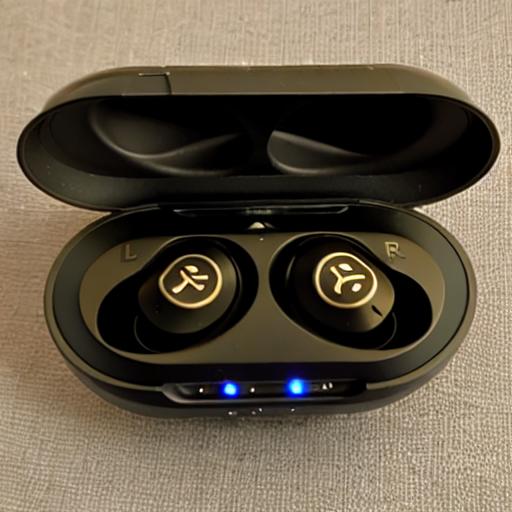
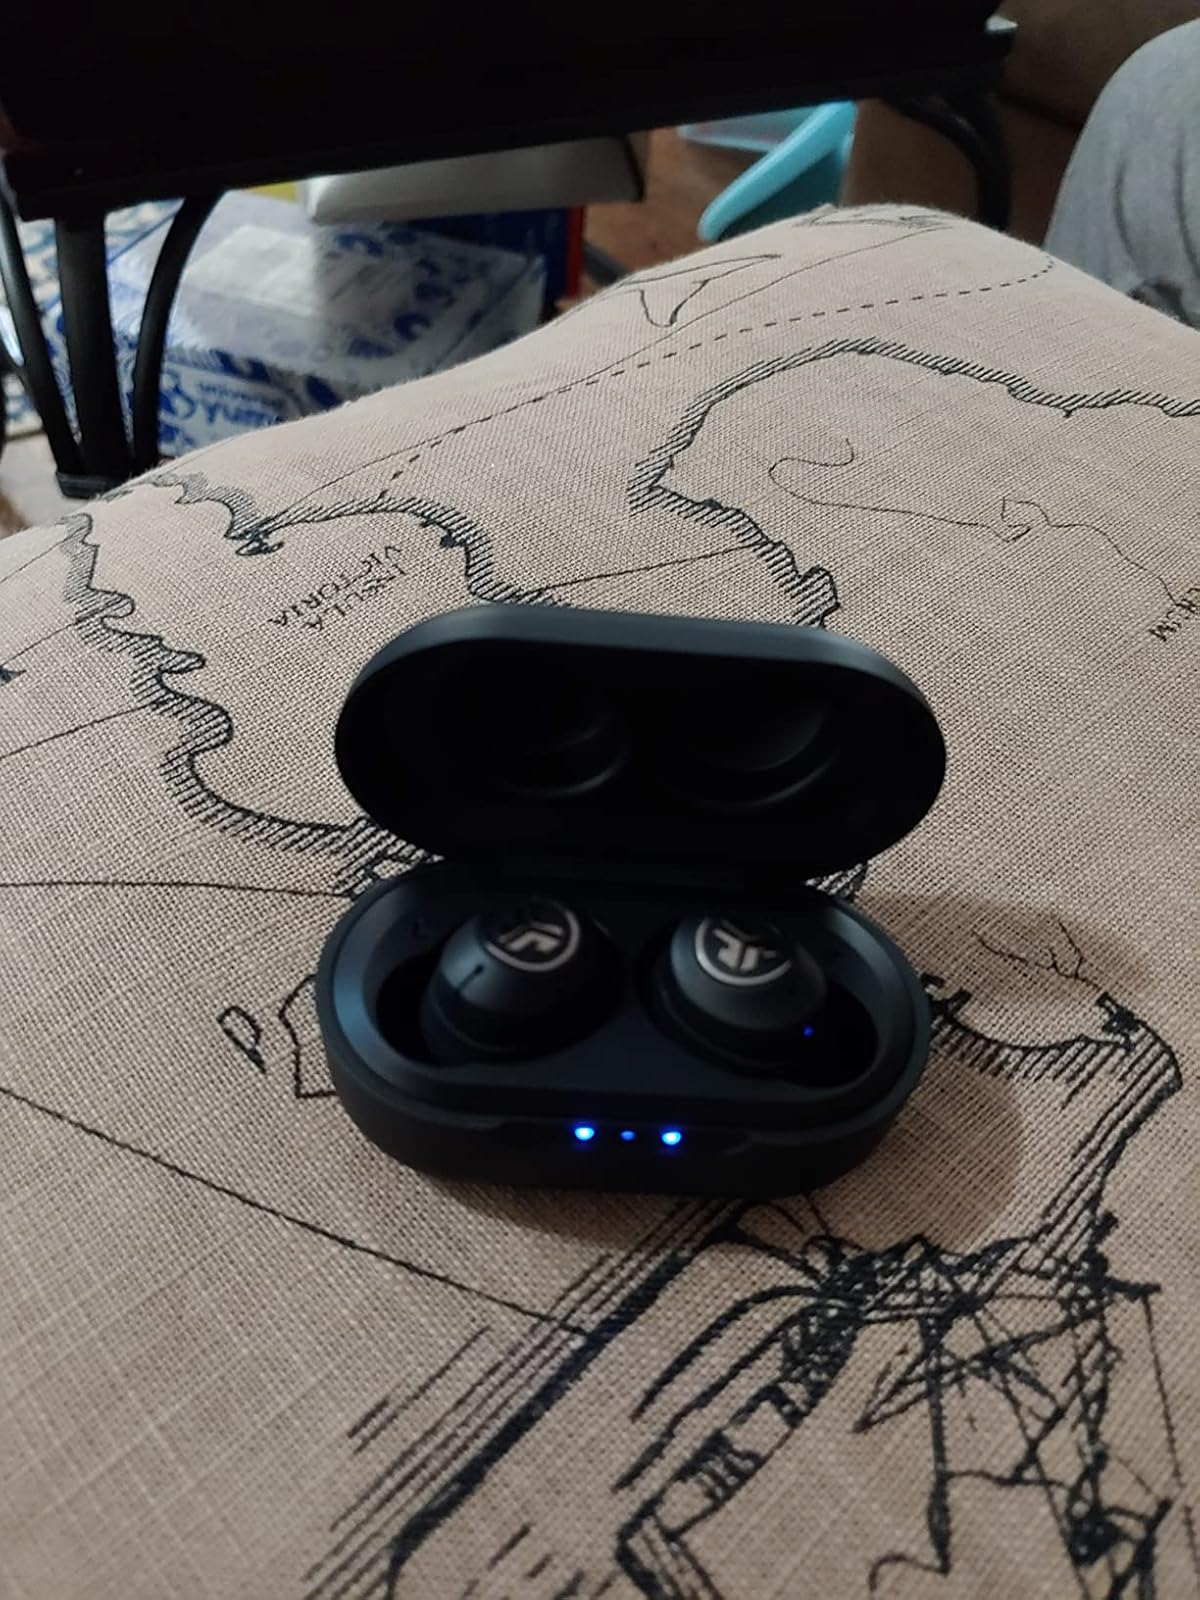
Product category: earbuds
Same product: no